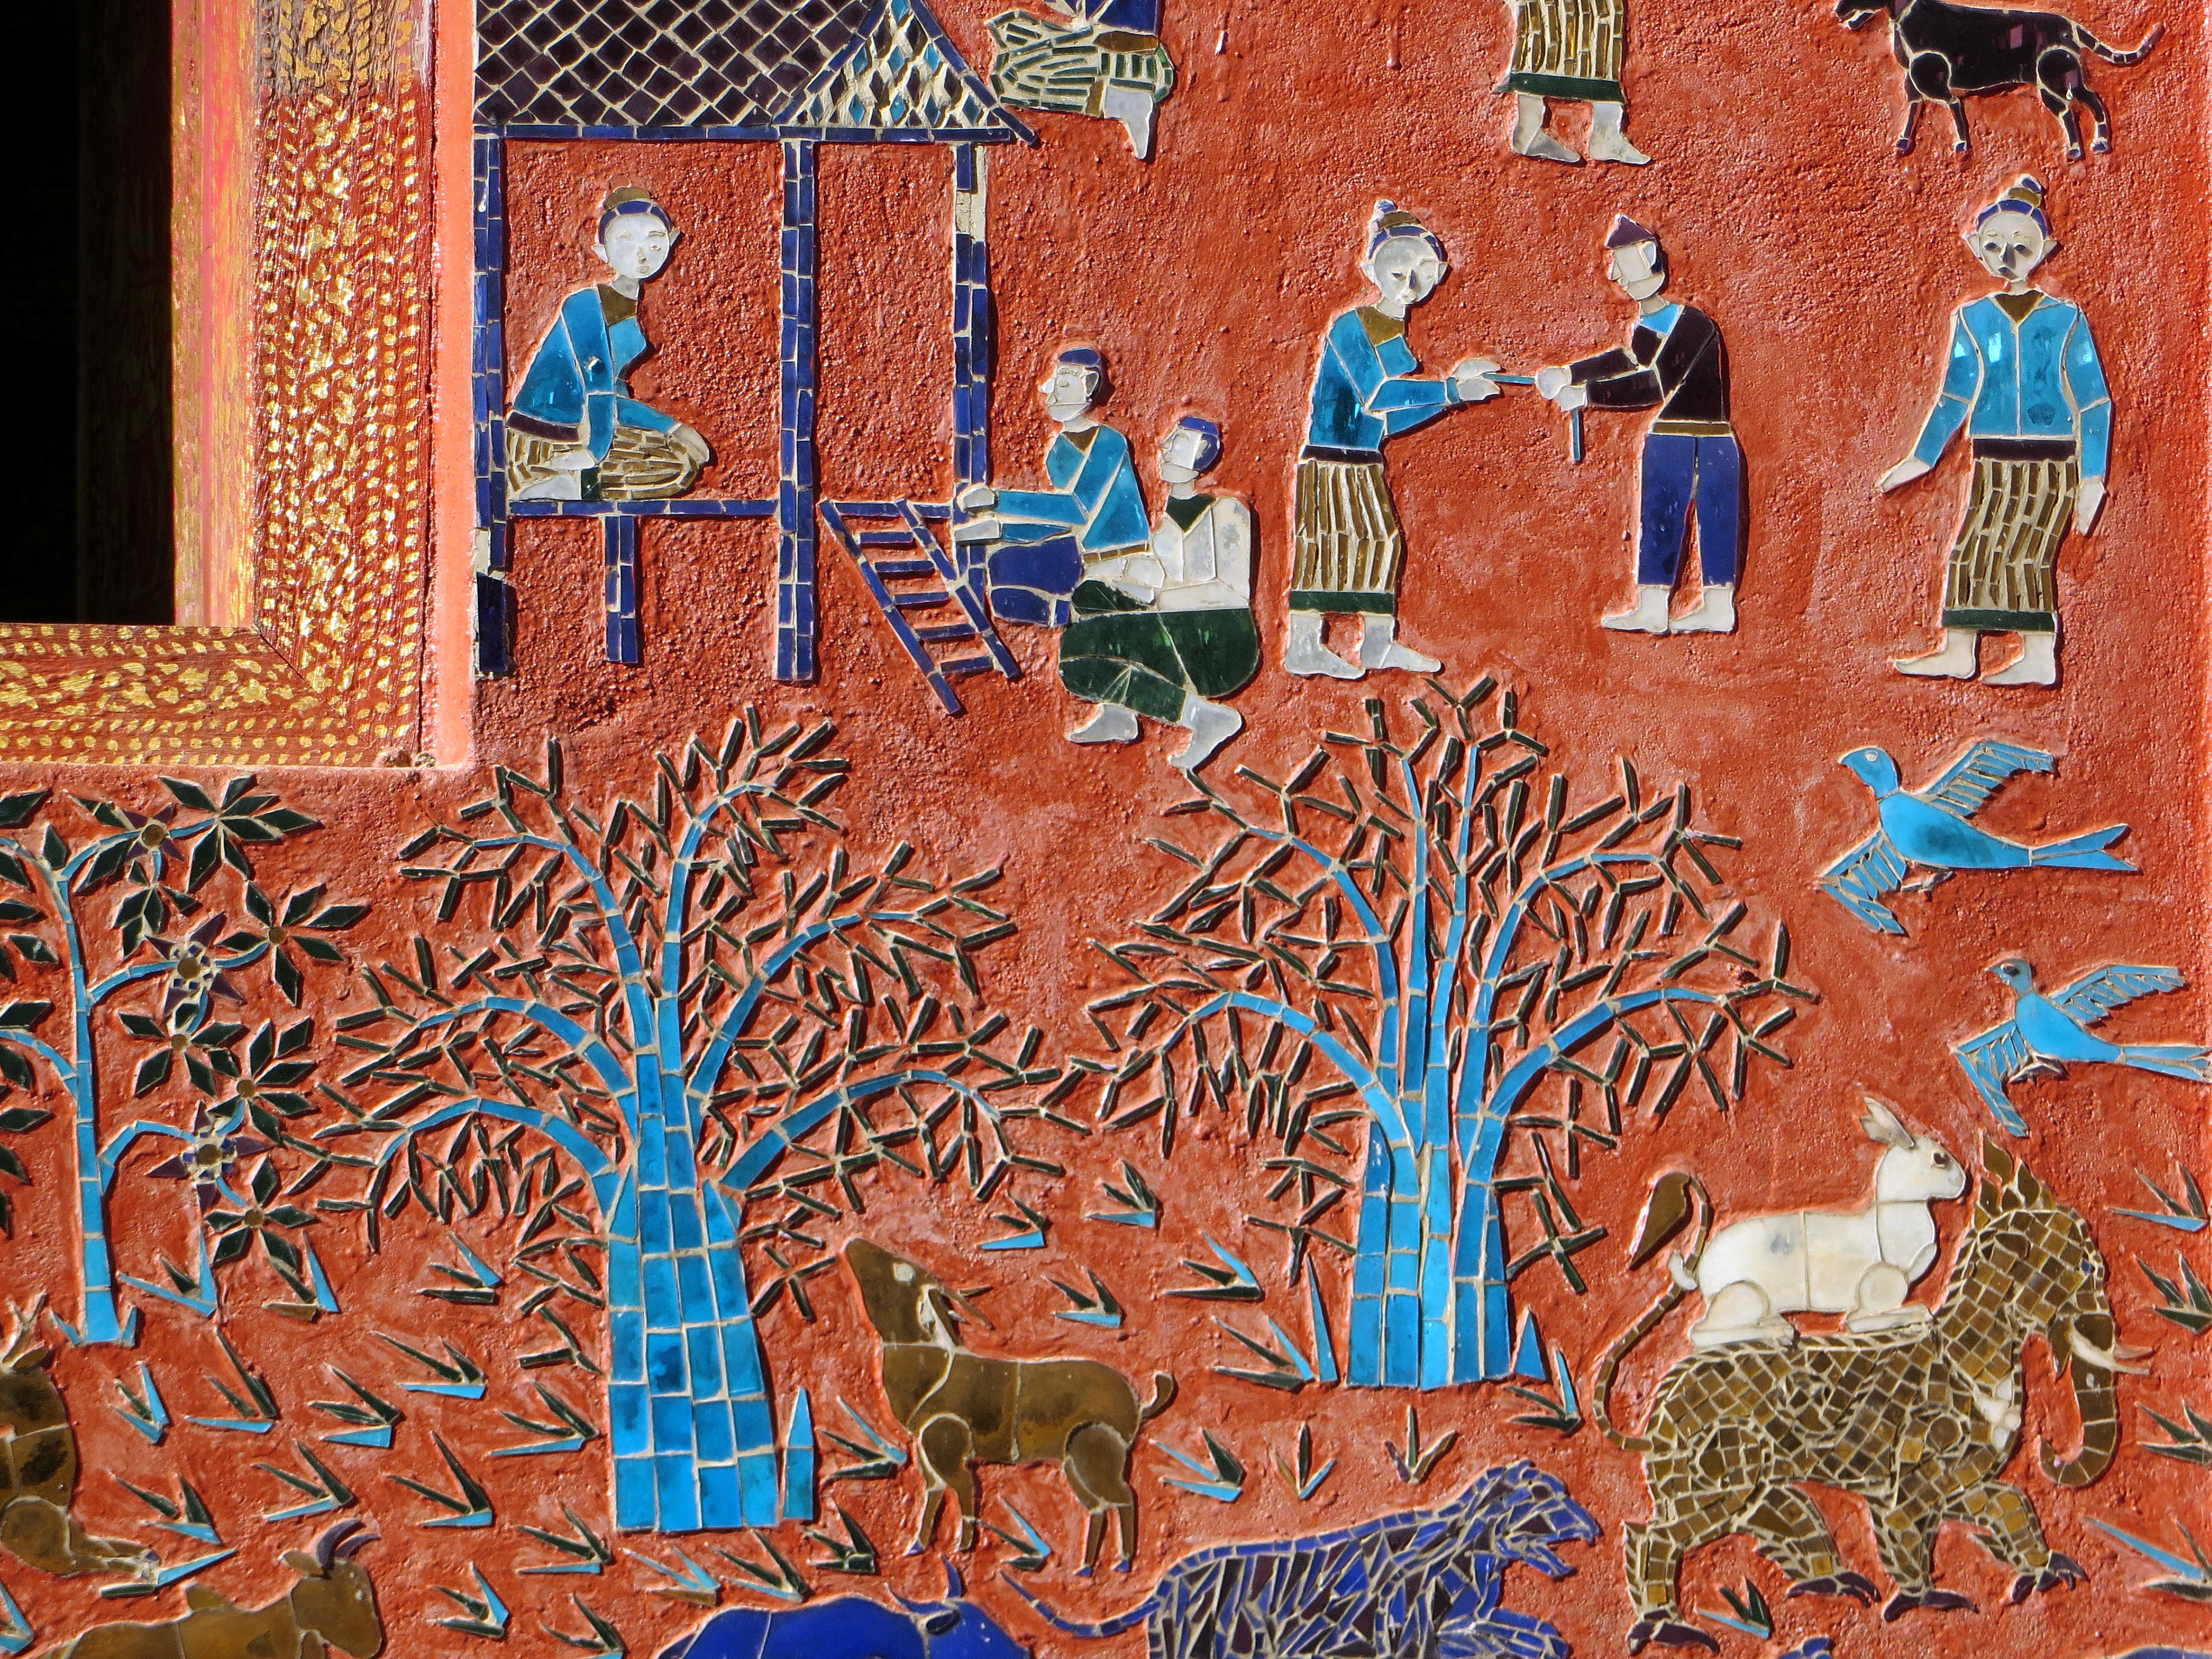
wall, pattern, graffiti, painting, art, design, temple, mosaic, mural, tapestry, laos, stories, characters, modern art, luang prabang, ancient history, vat sen soukharam